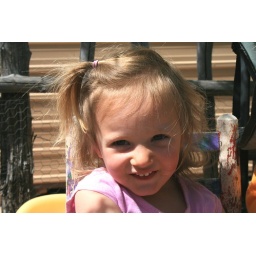
Avalon sitting in the little wooden rocking chair outside. :]